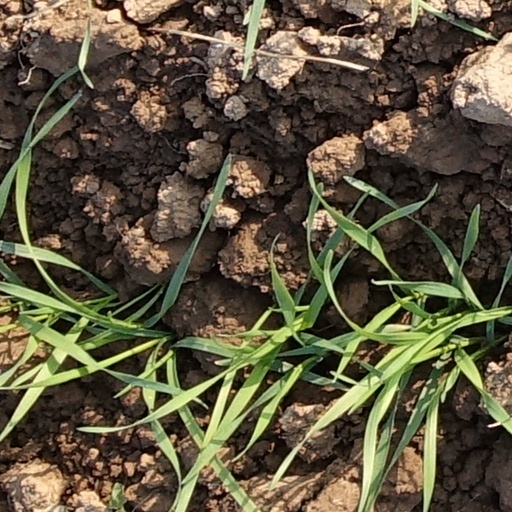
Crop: wheat